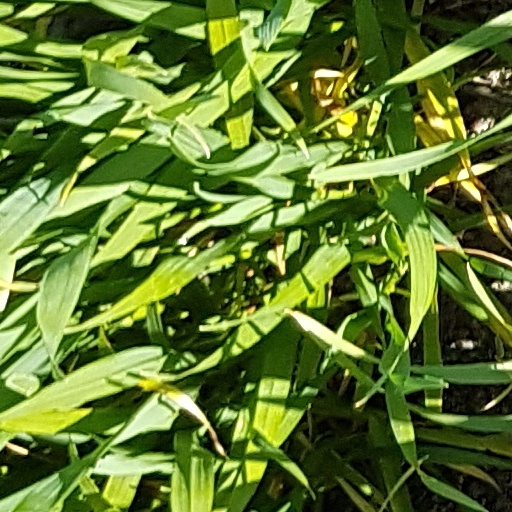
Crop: wheat